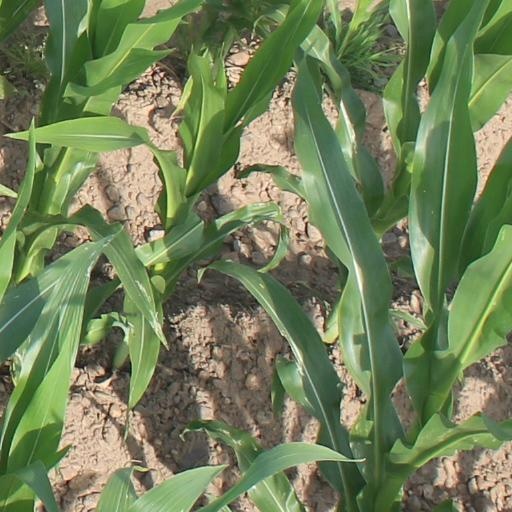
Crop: maize; corn